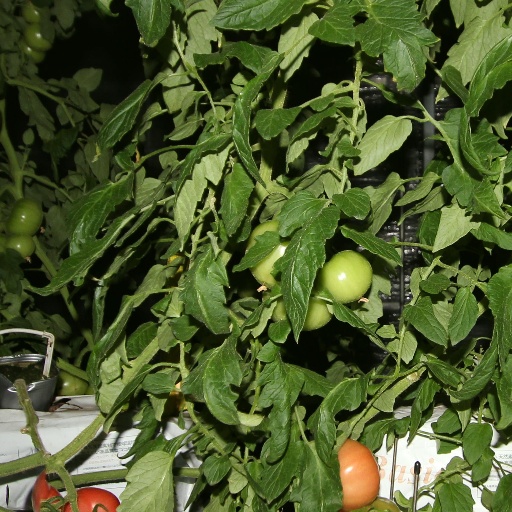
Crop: tomato